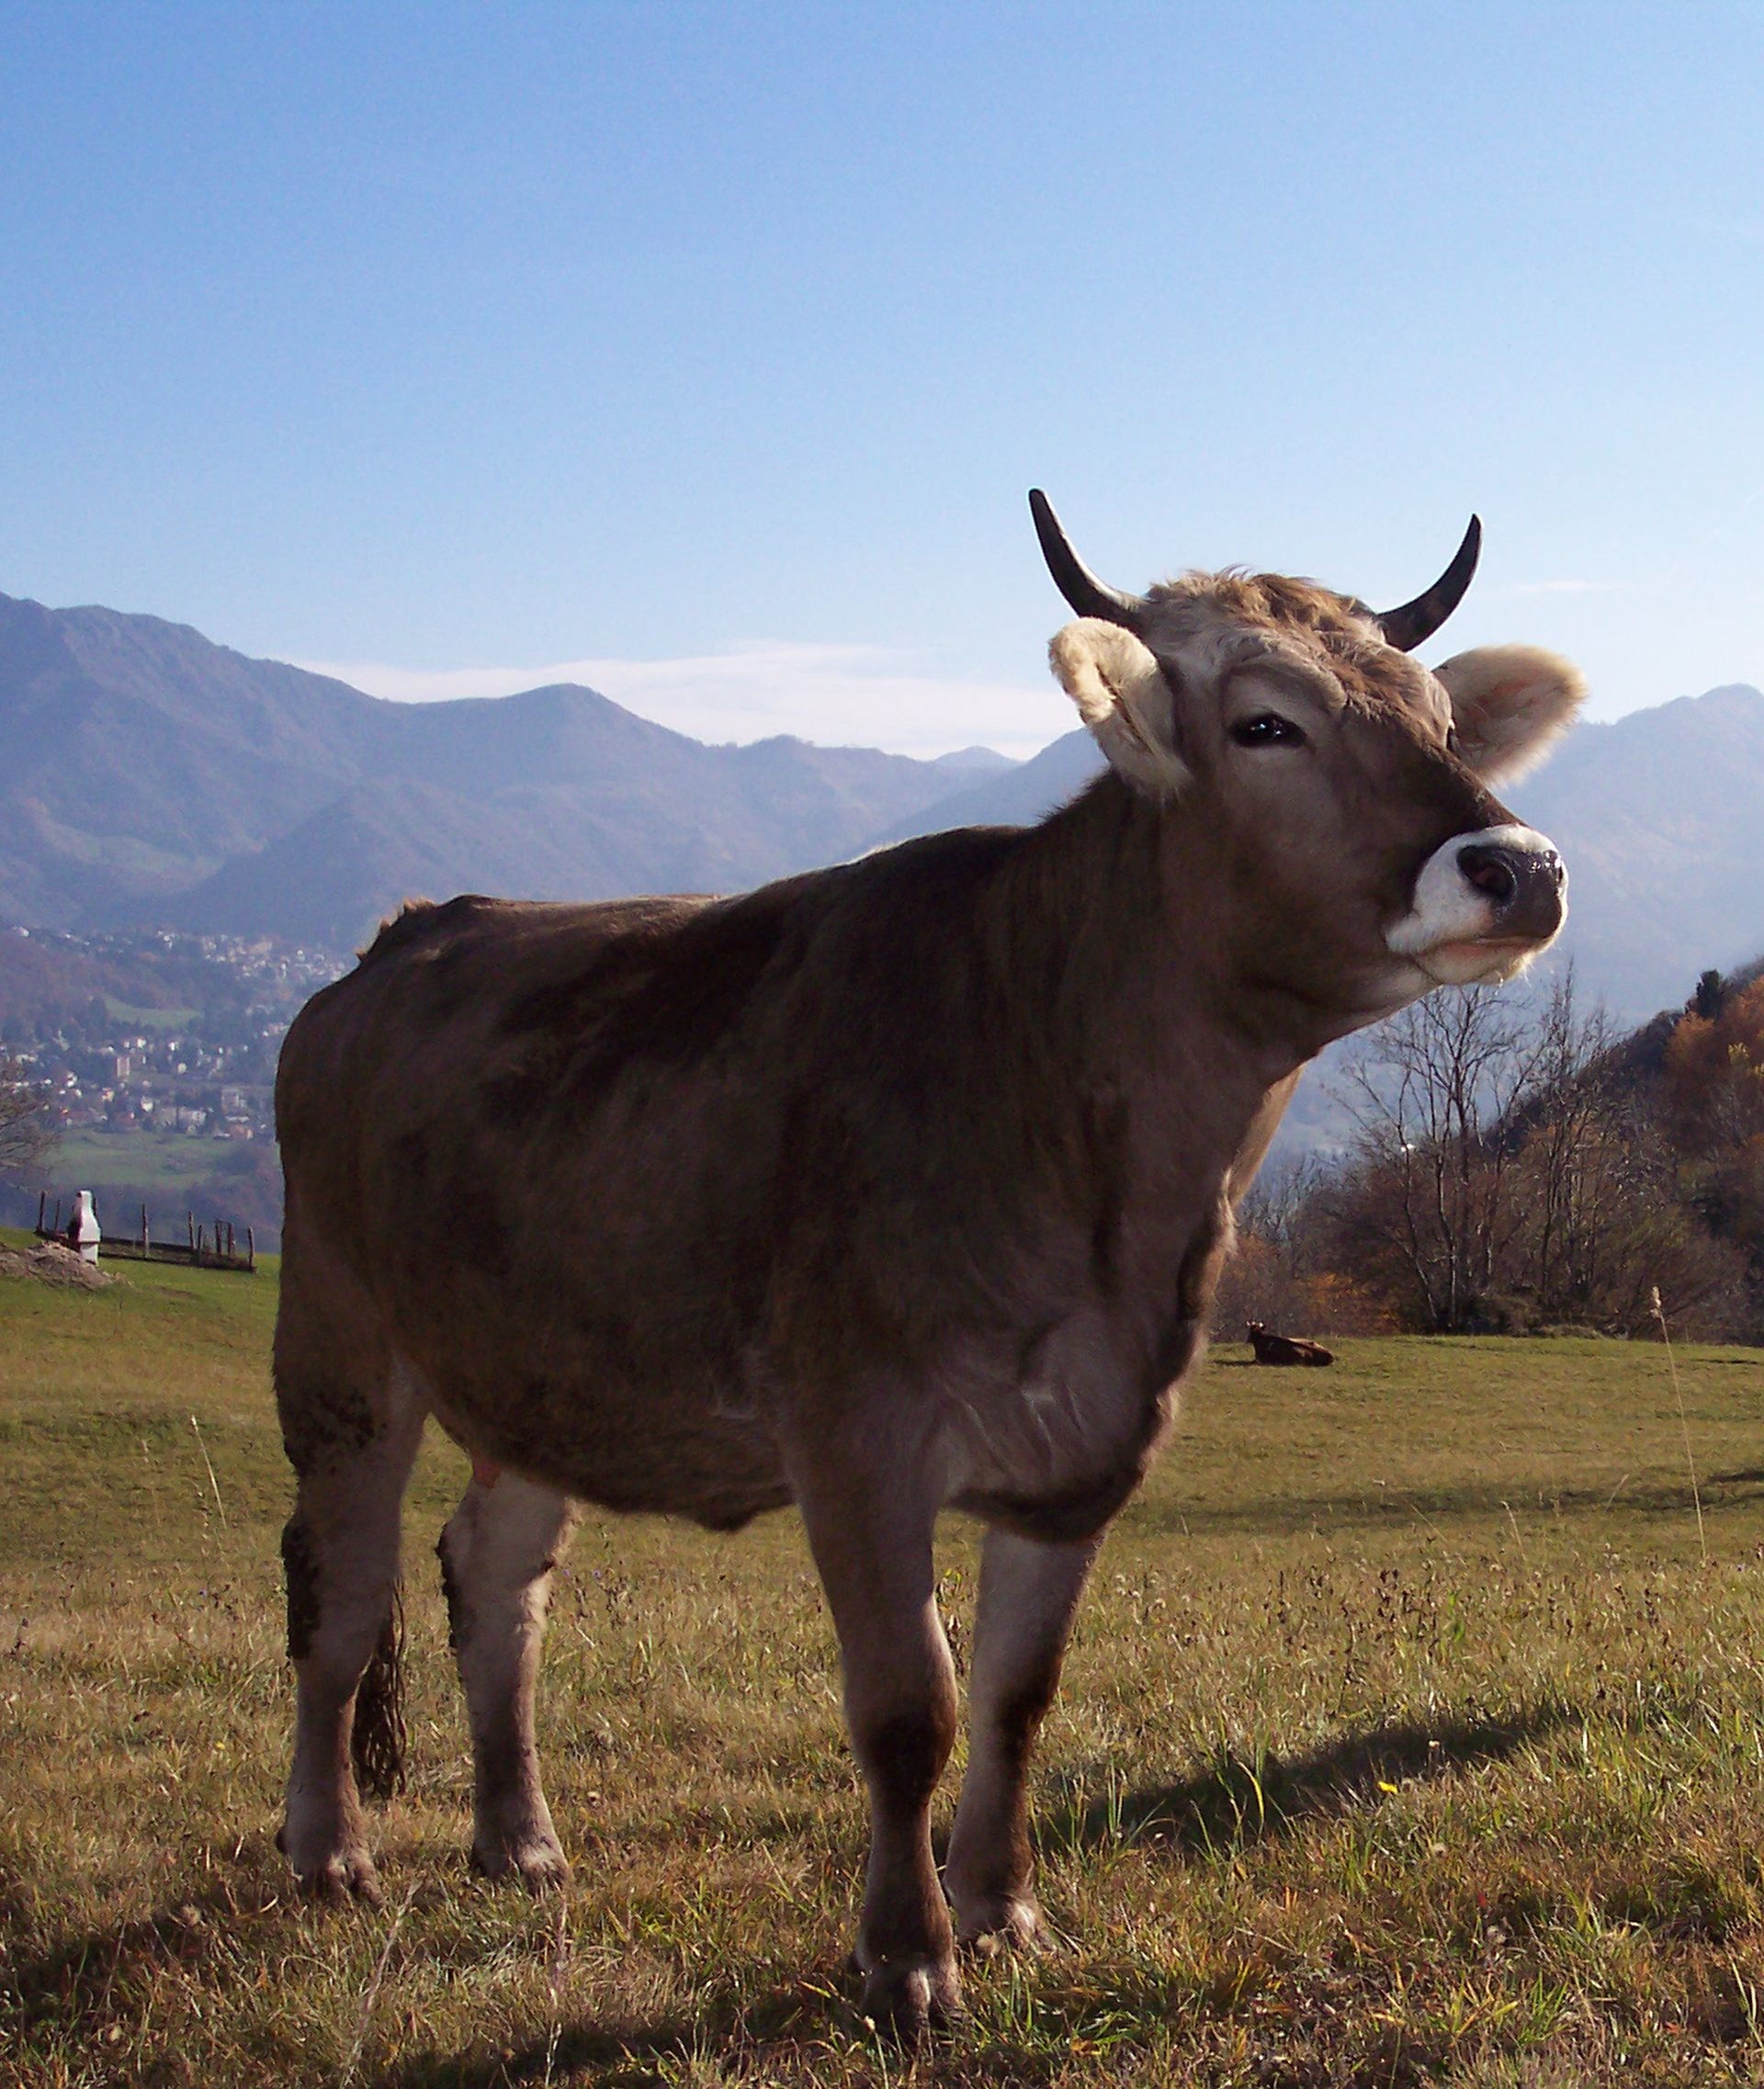
landscape, grass, mountain, field, farm, meadow, wildlife, statue, horn, cow, herd, pasture, grazing, mammal, fauna, prato, bull, grassland, vertebrate, ox, rural area, pack animal, dairy cow, cattle like mammal, cow goat family, texas longhorn